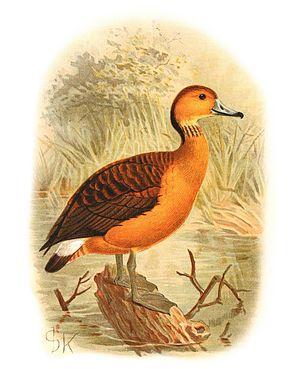
The Greater Whistling Tail Dendrocycna fulva = Dendrocygna bicolor (Dendrocygne fauve)